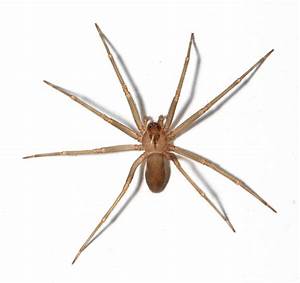
Label: spider